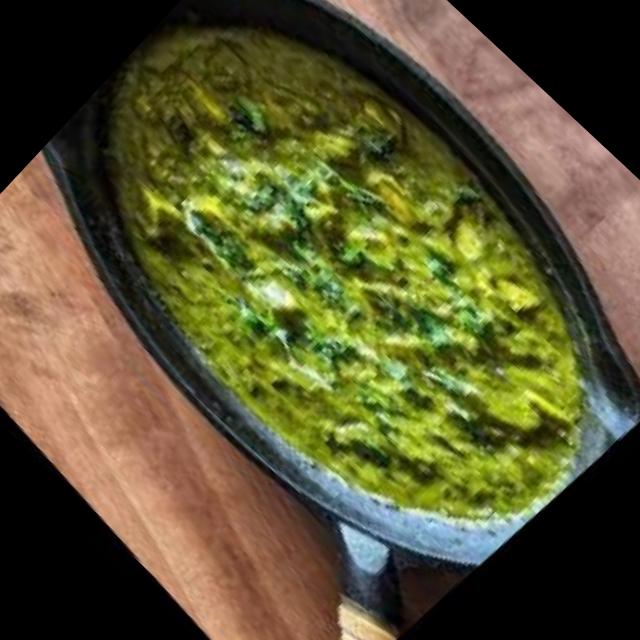
Dish: palak_paneer